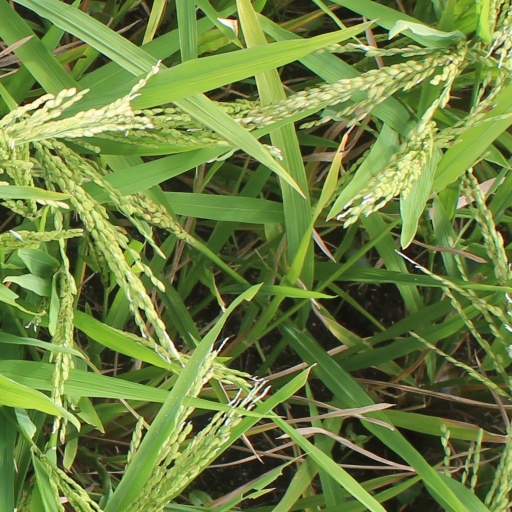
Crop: rice